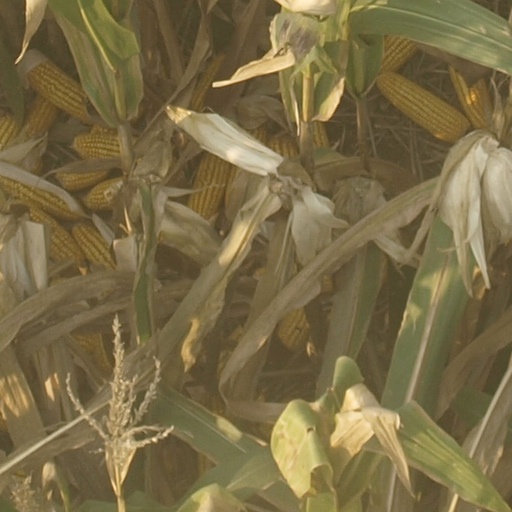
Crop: maize; corn